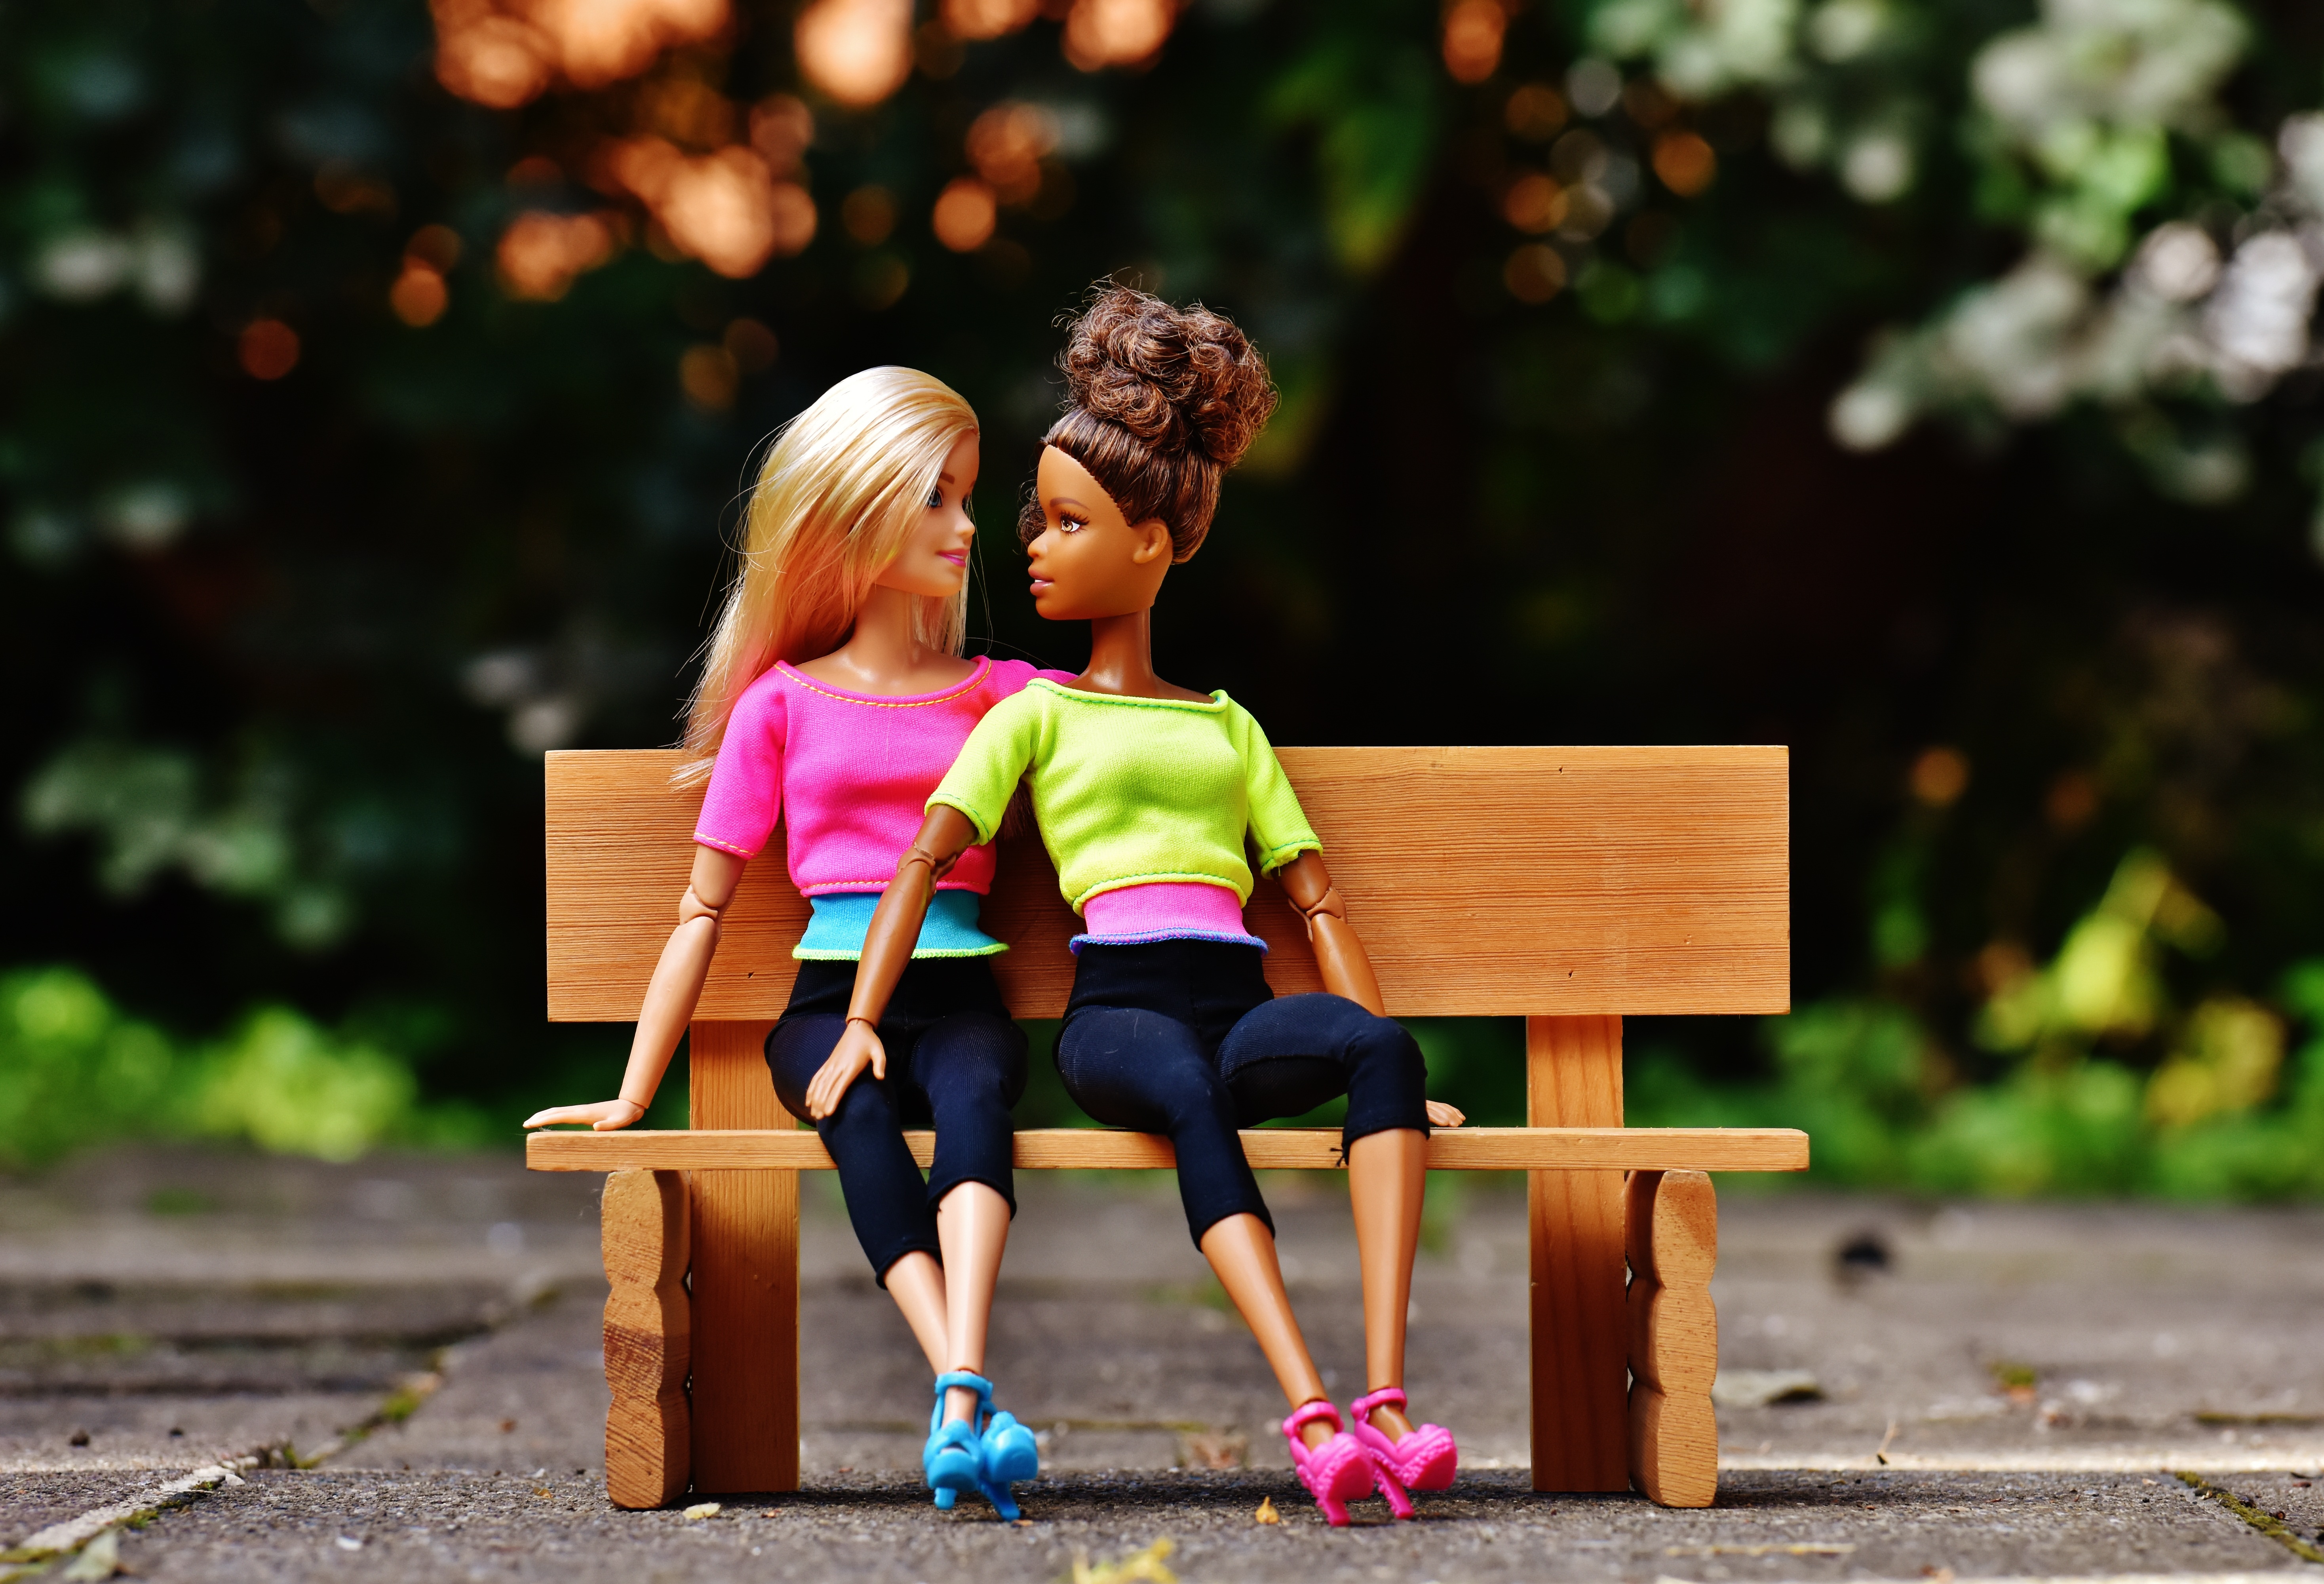
person, people, girl, hair, play, spring, sitting, child, friendship, hairstyle, fig, face, doll, eyes, sporty, toddler, head, beauty, beautiful, pretty, barbie, charming, children toys, interaction, girlfriends, girls toys, portrait photography, human positions